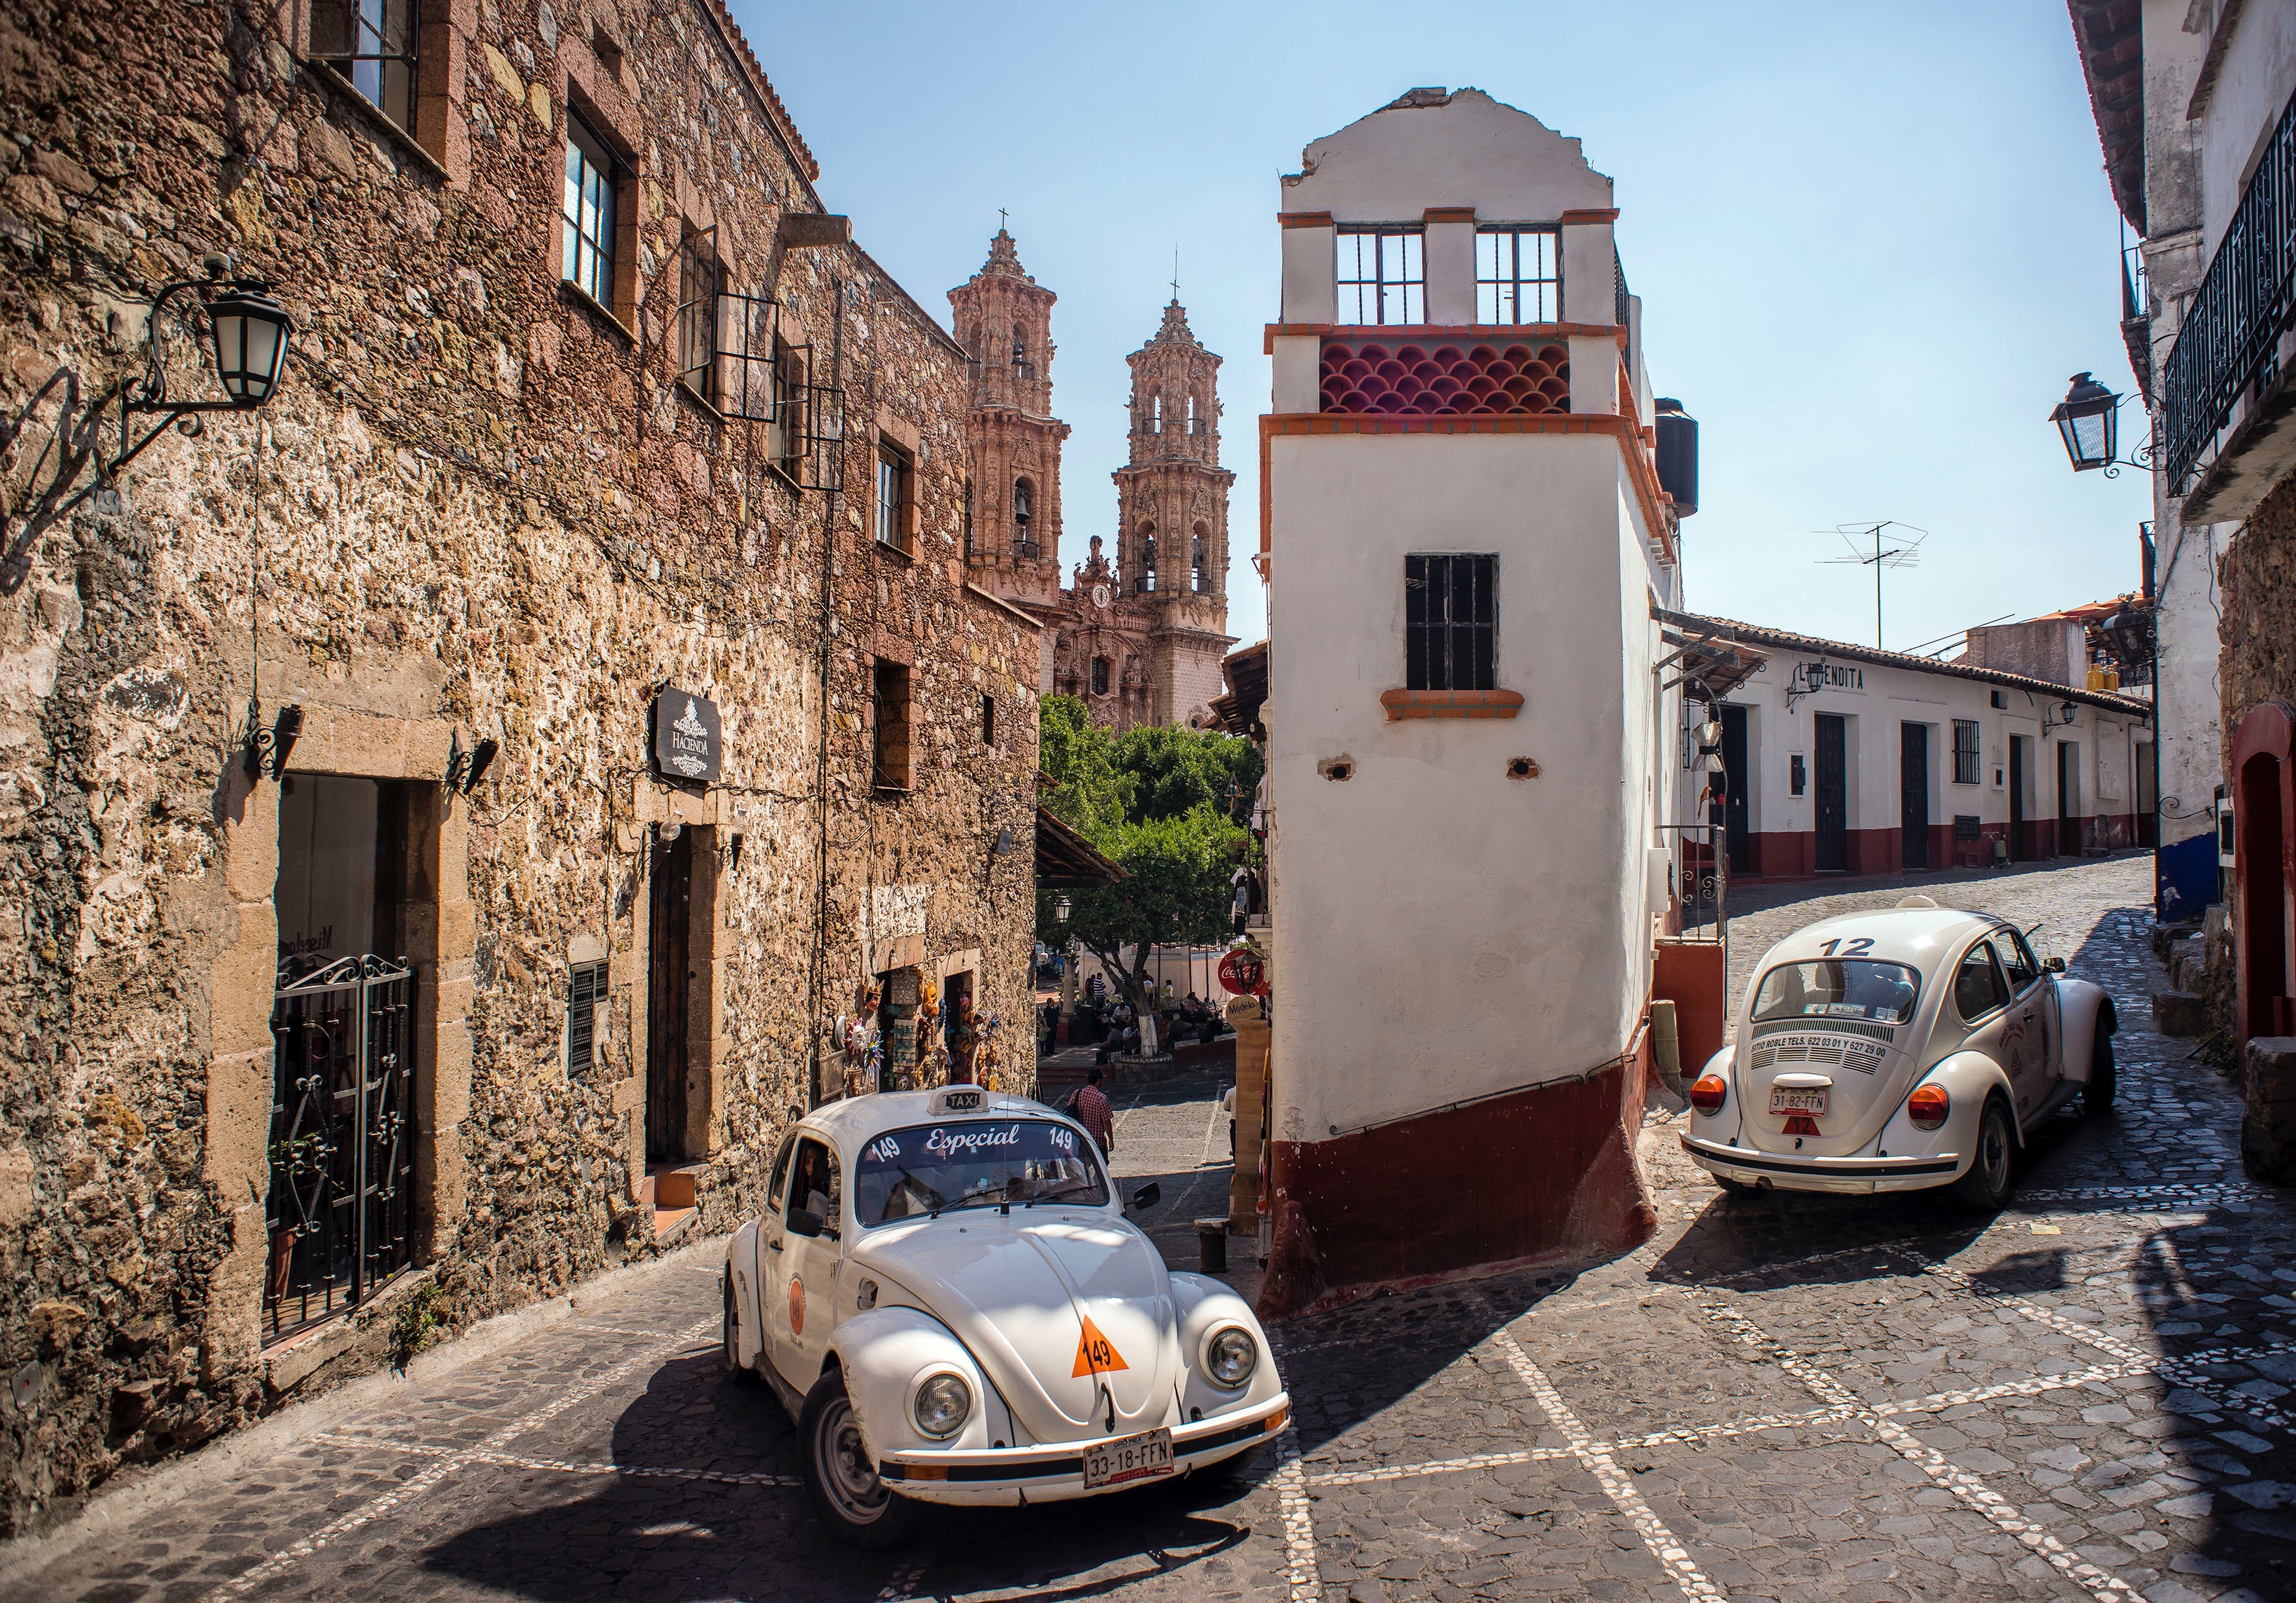
road, street, house, town, alley, travel, vehicle, tourism, neighbourhood